List of birds of Belize

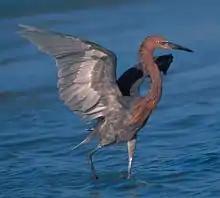
Reddish egret

The family Ardeidae contains the bitterns, herons, and egrets. Herons and egrets are medium to large wading birds with long necks and legs. Bitterns tend to be shorter necked and more wary. Members of Ardeidae fly with their necks retracted, unlike other long-necked birds such as storks, ibises, and spoonbills.